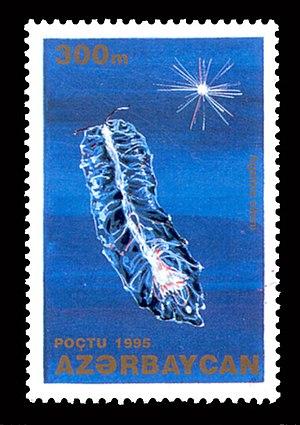
Les Agalmatidae constituent une famille de siphonophores.